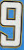
Number: 9